Hard, Austria

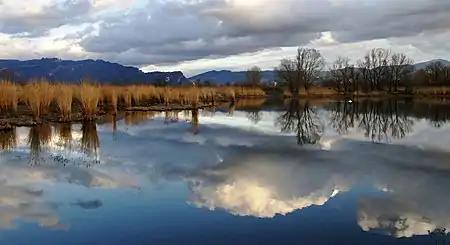
The "Schleienlöcher" nature reserve in Hard

From the 17th century to the beginning of the 20th century, many poor Vorarlberg farmers sent their children to Swabia, Southern Germany, to do seasonal work there. These children were called "Schwabenkinder", the undertaking itself was referred to as "Schwabengehen".